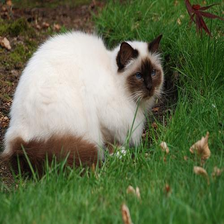
Species: cat
Breed: Birman